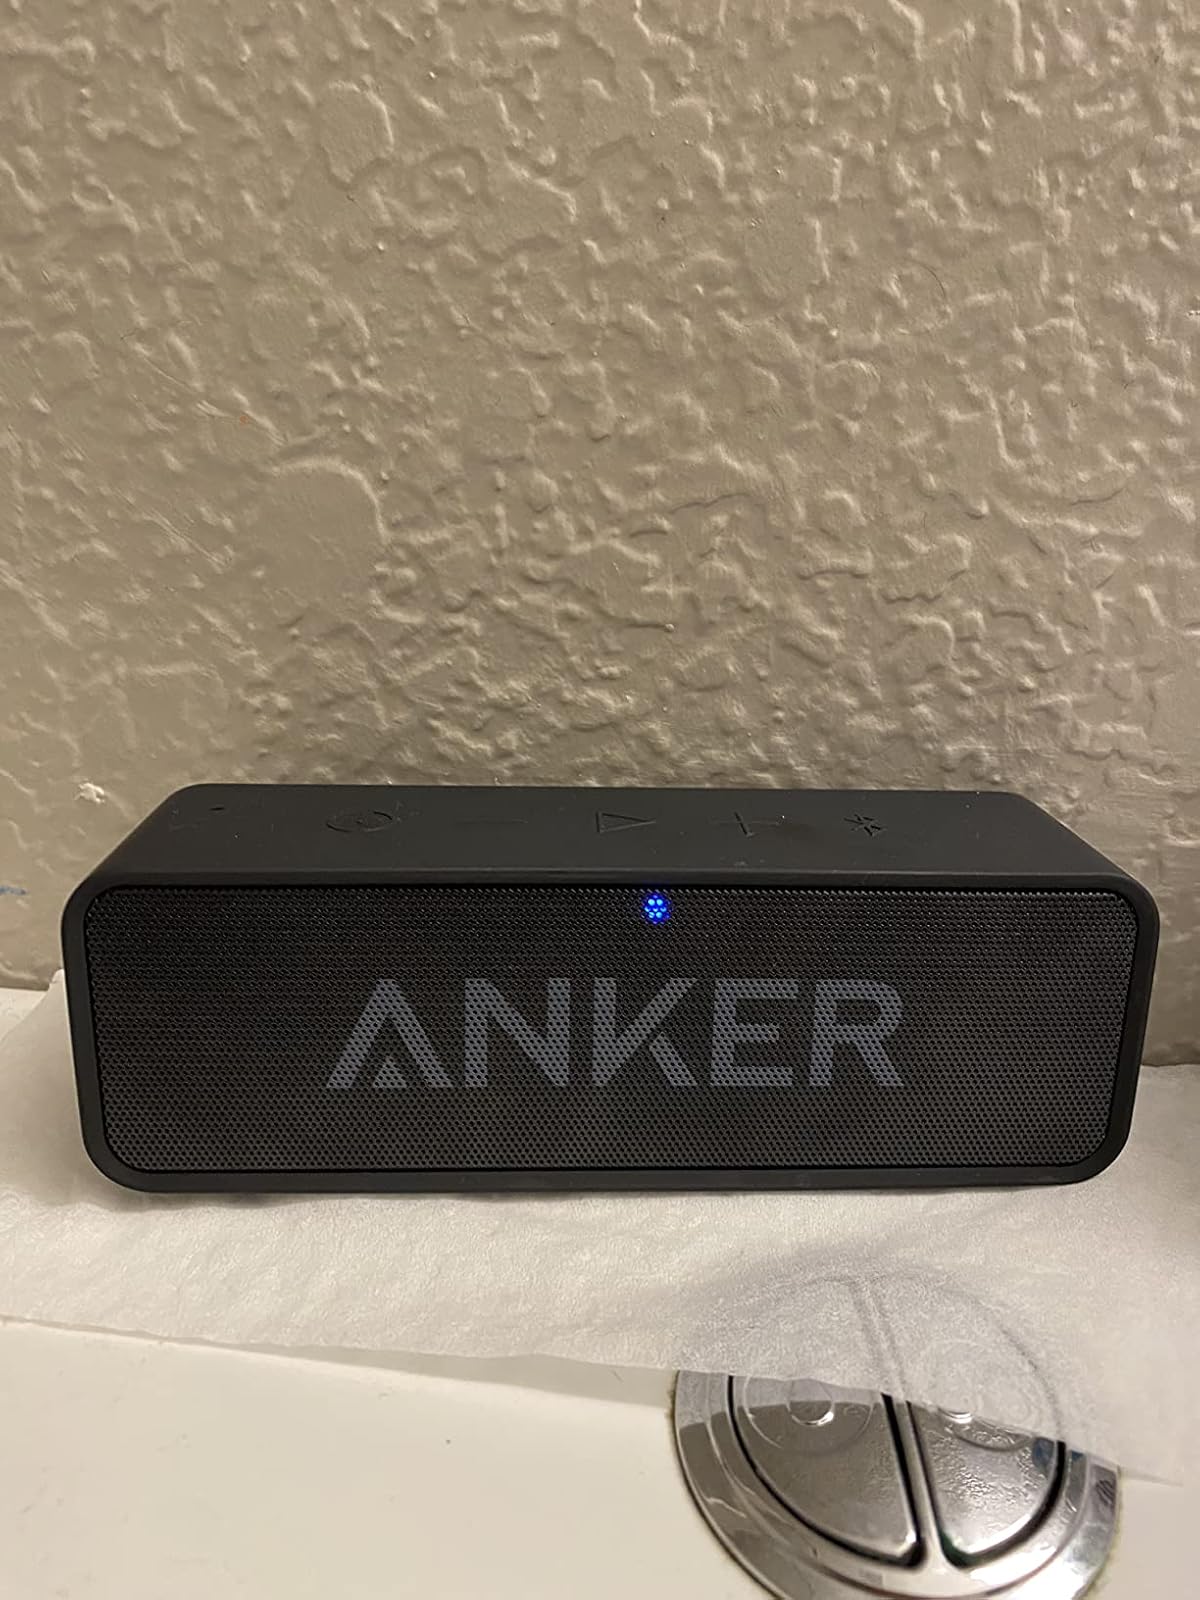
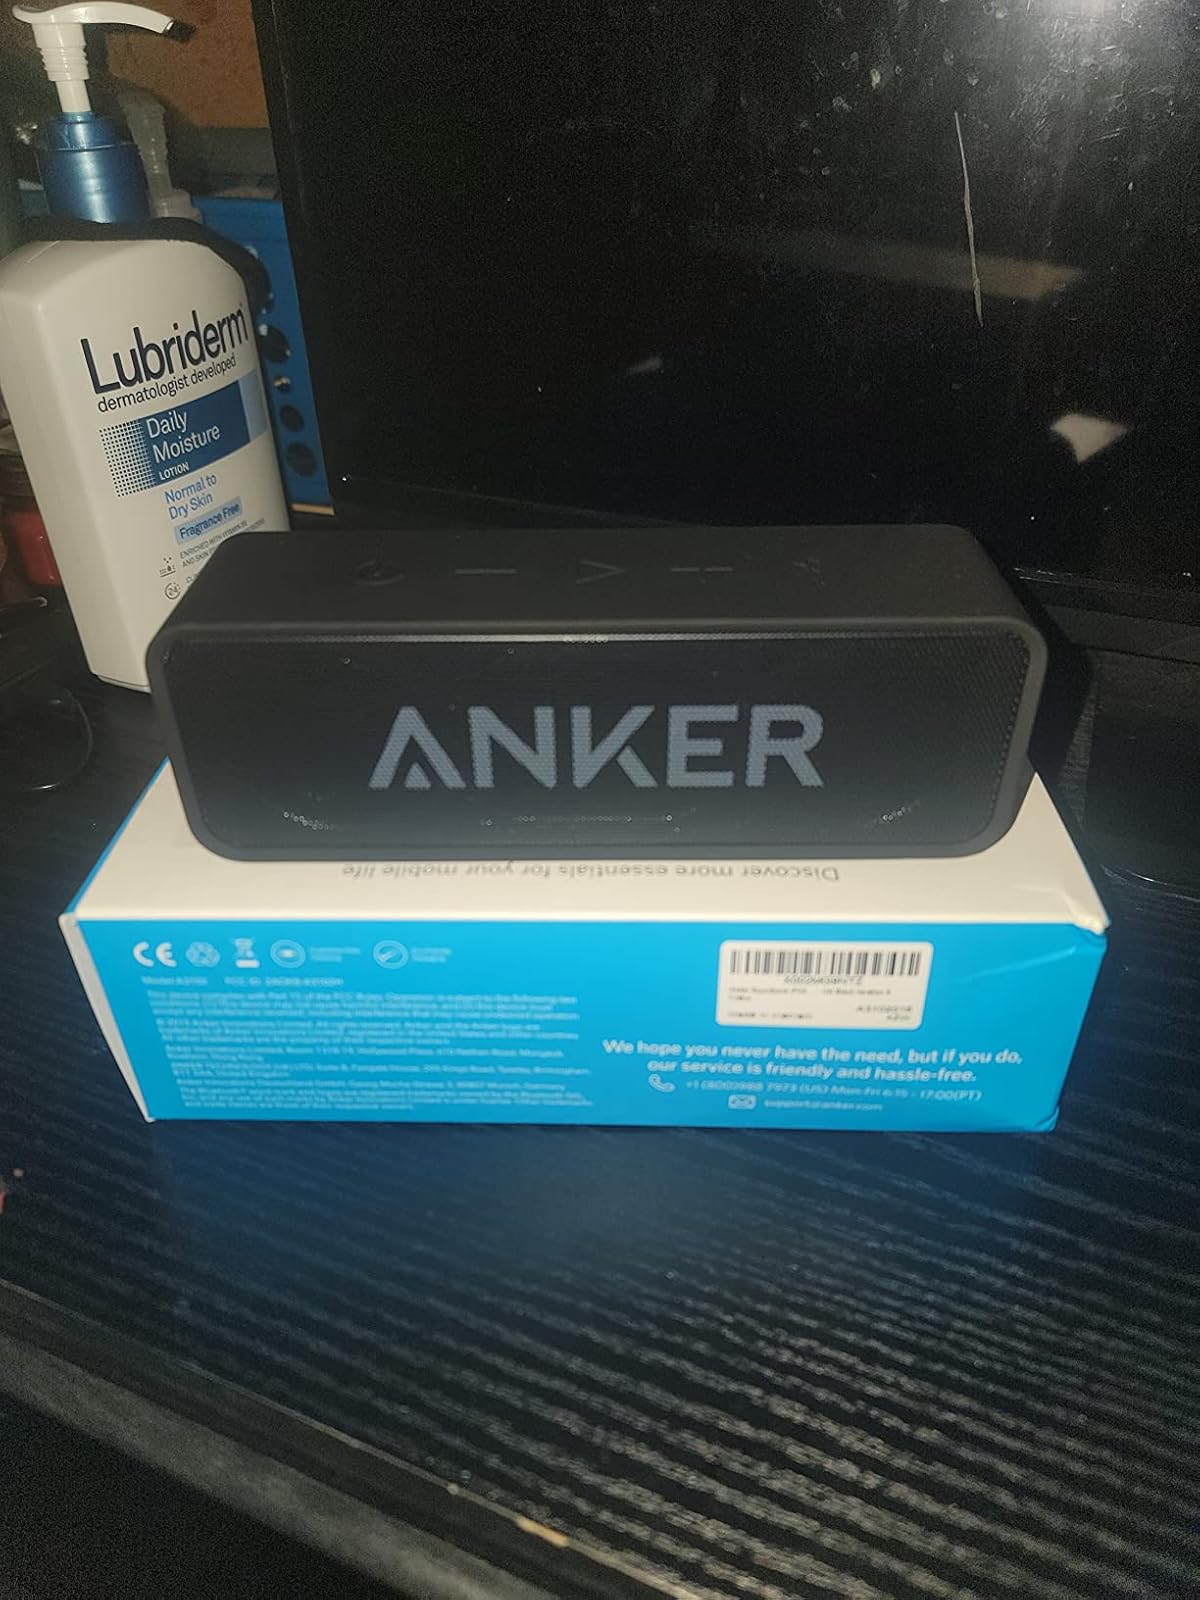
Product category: speaker
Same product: yes